John Graves (rugby league)

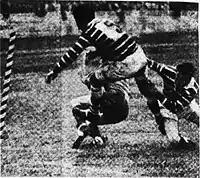

Known as "Whacka", Graves commenced his footballing in Newcastle, New South Wales and came to the attention of Sydney talent scouts when he scored two tries in his international debut representing Newcastle against a touring British side in 1946.